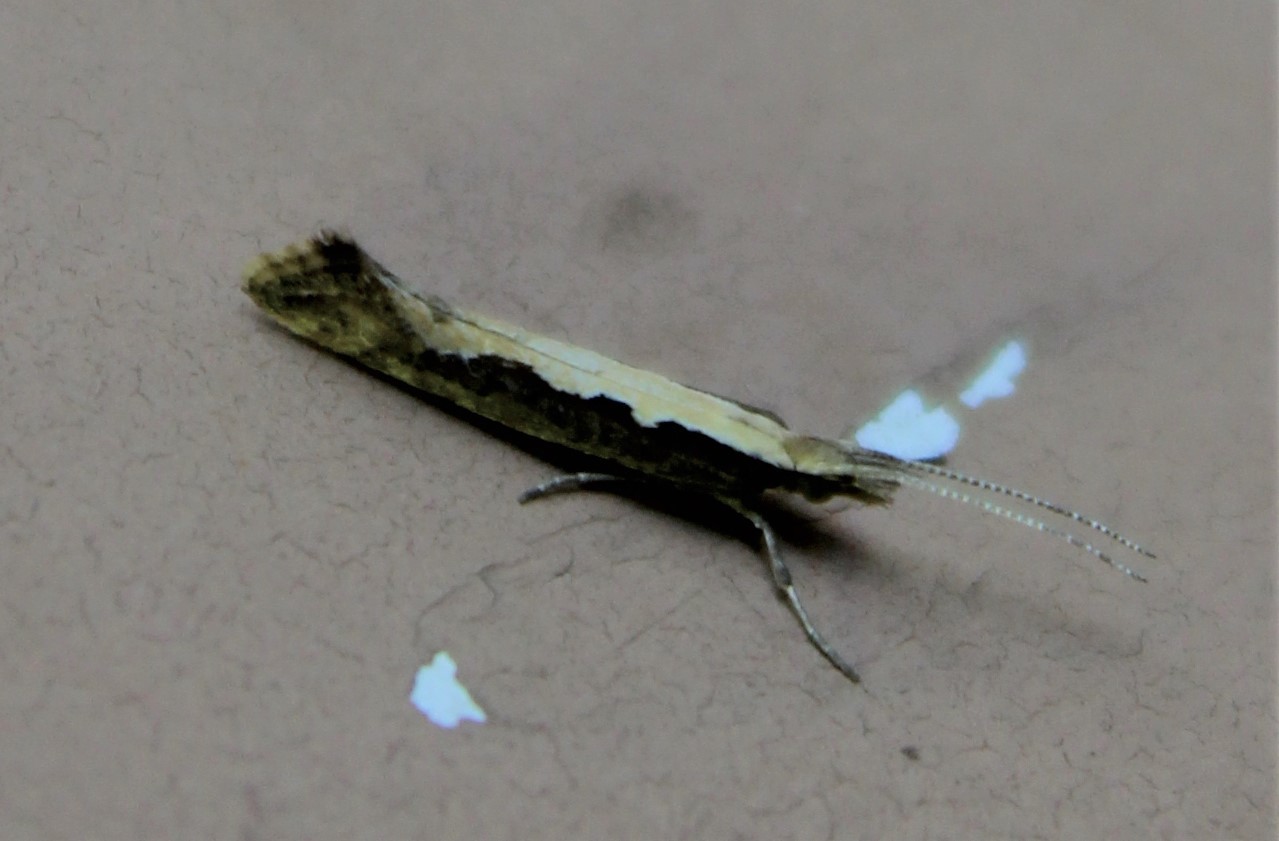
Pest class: diamondback_moth